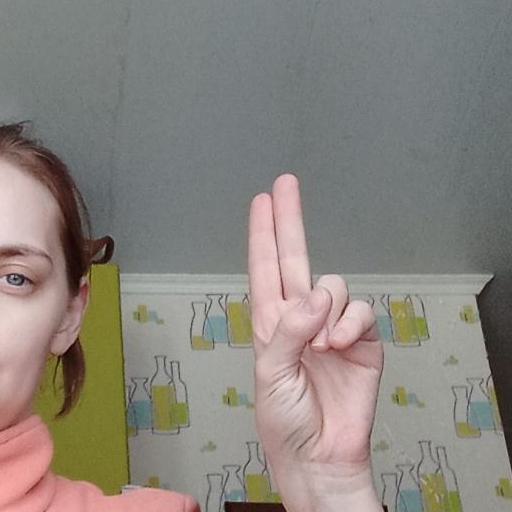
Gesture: two_up